History of Lorient

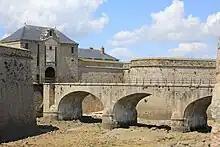
The Port-Louis citadel.

The oldest traces of human presence in the region date back to the Neolithic period, and are attested by the discovery of polished axes in the Kerolay district.